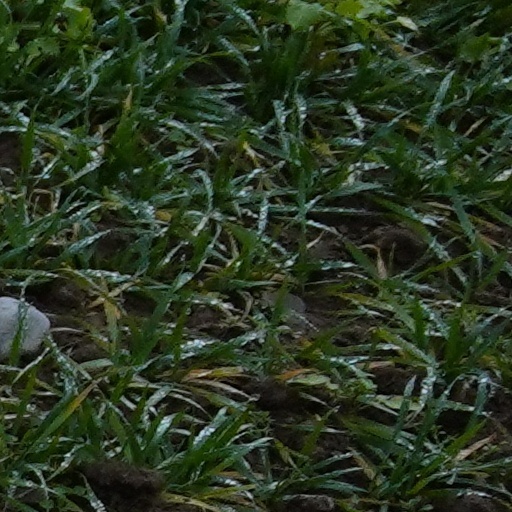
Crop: wheat